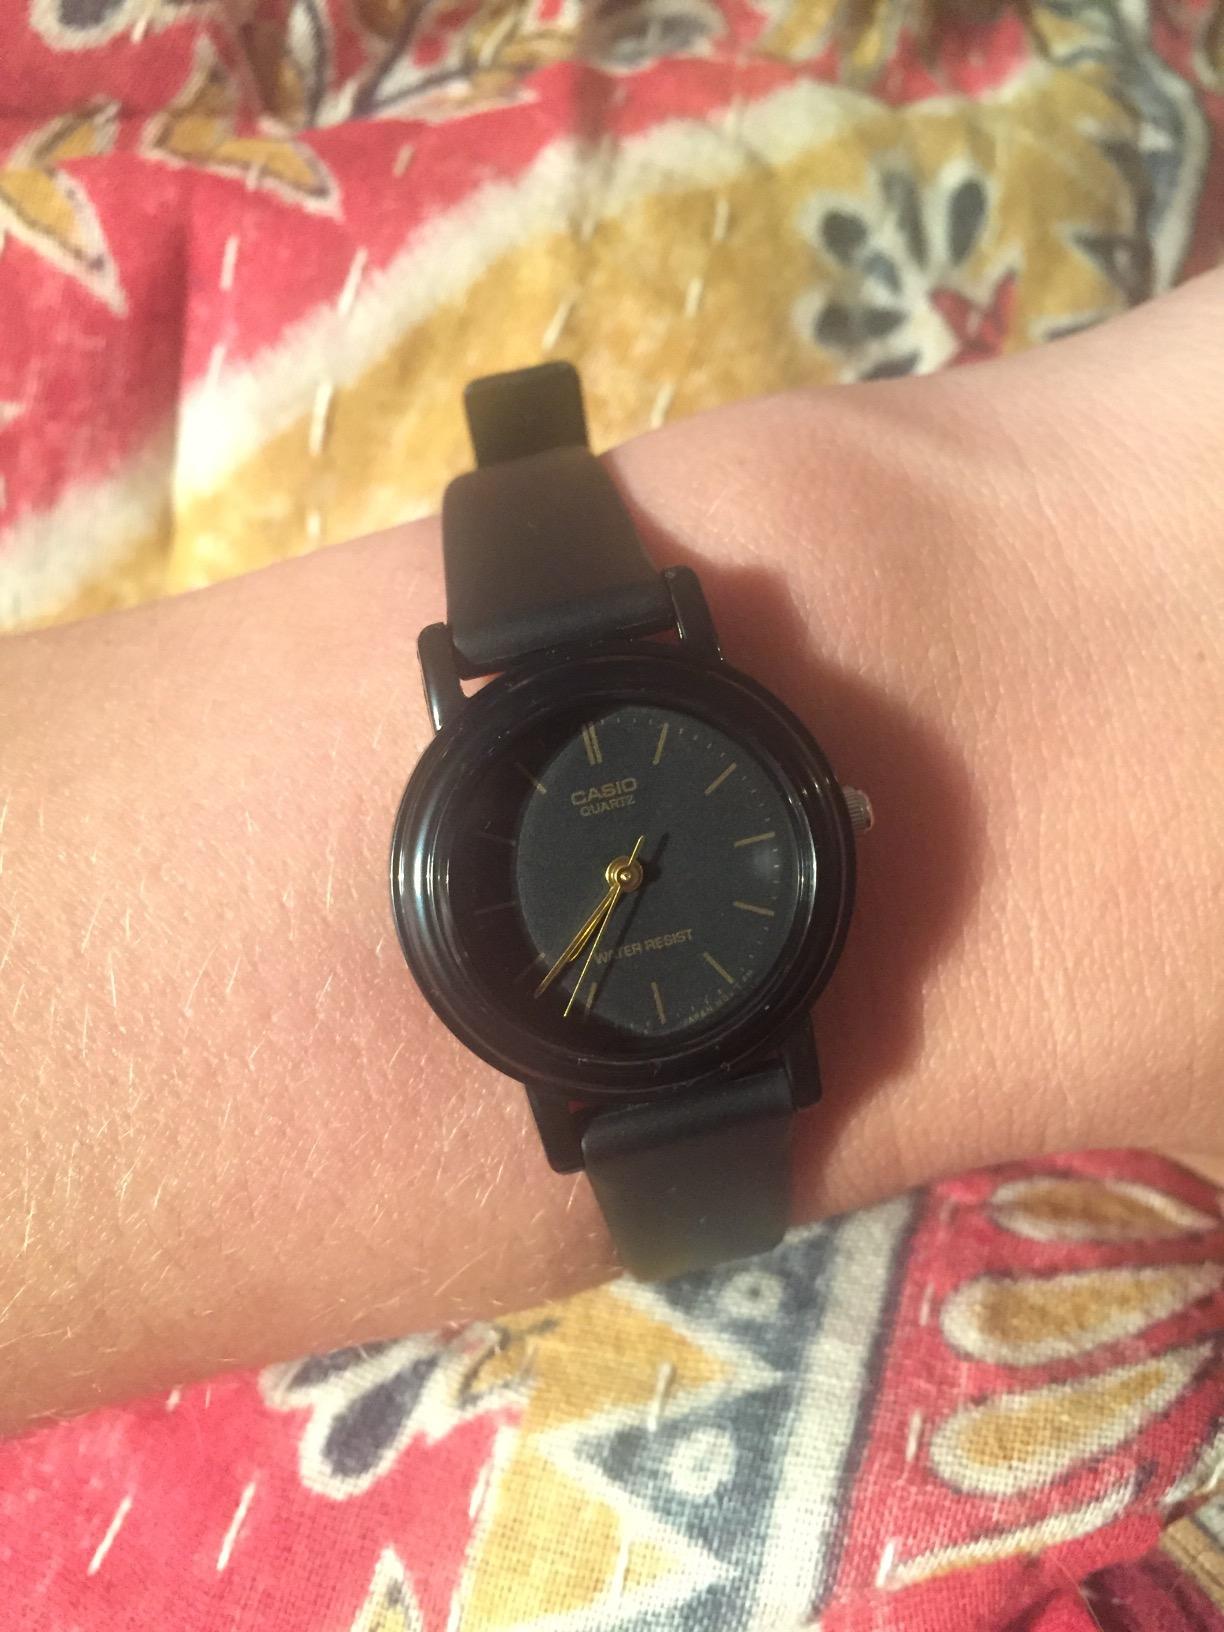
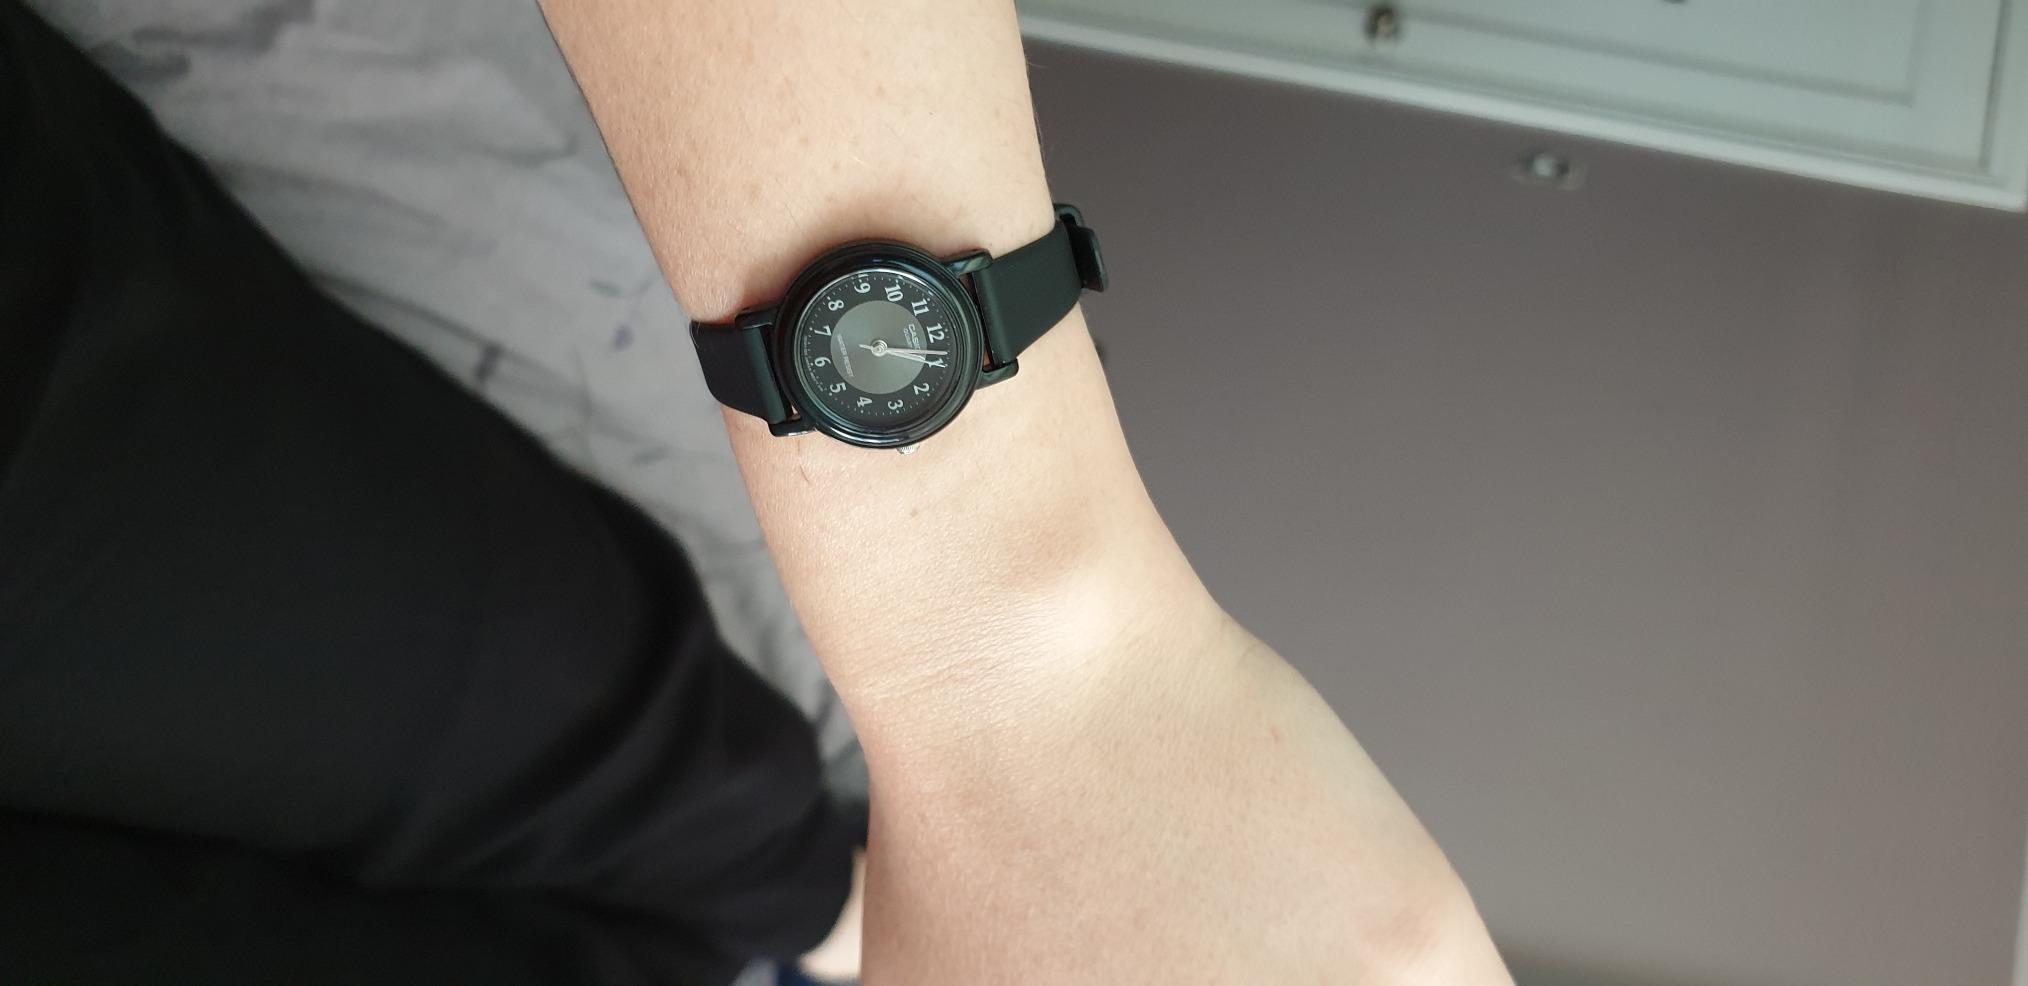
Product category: accessories_watch
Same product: no